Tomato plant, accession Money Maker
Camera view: tilt-top (135 deg); turntable rotation: 210 degrees
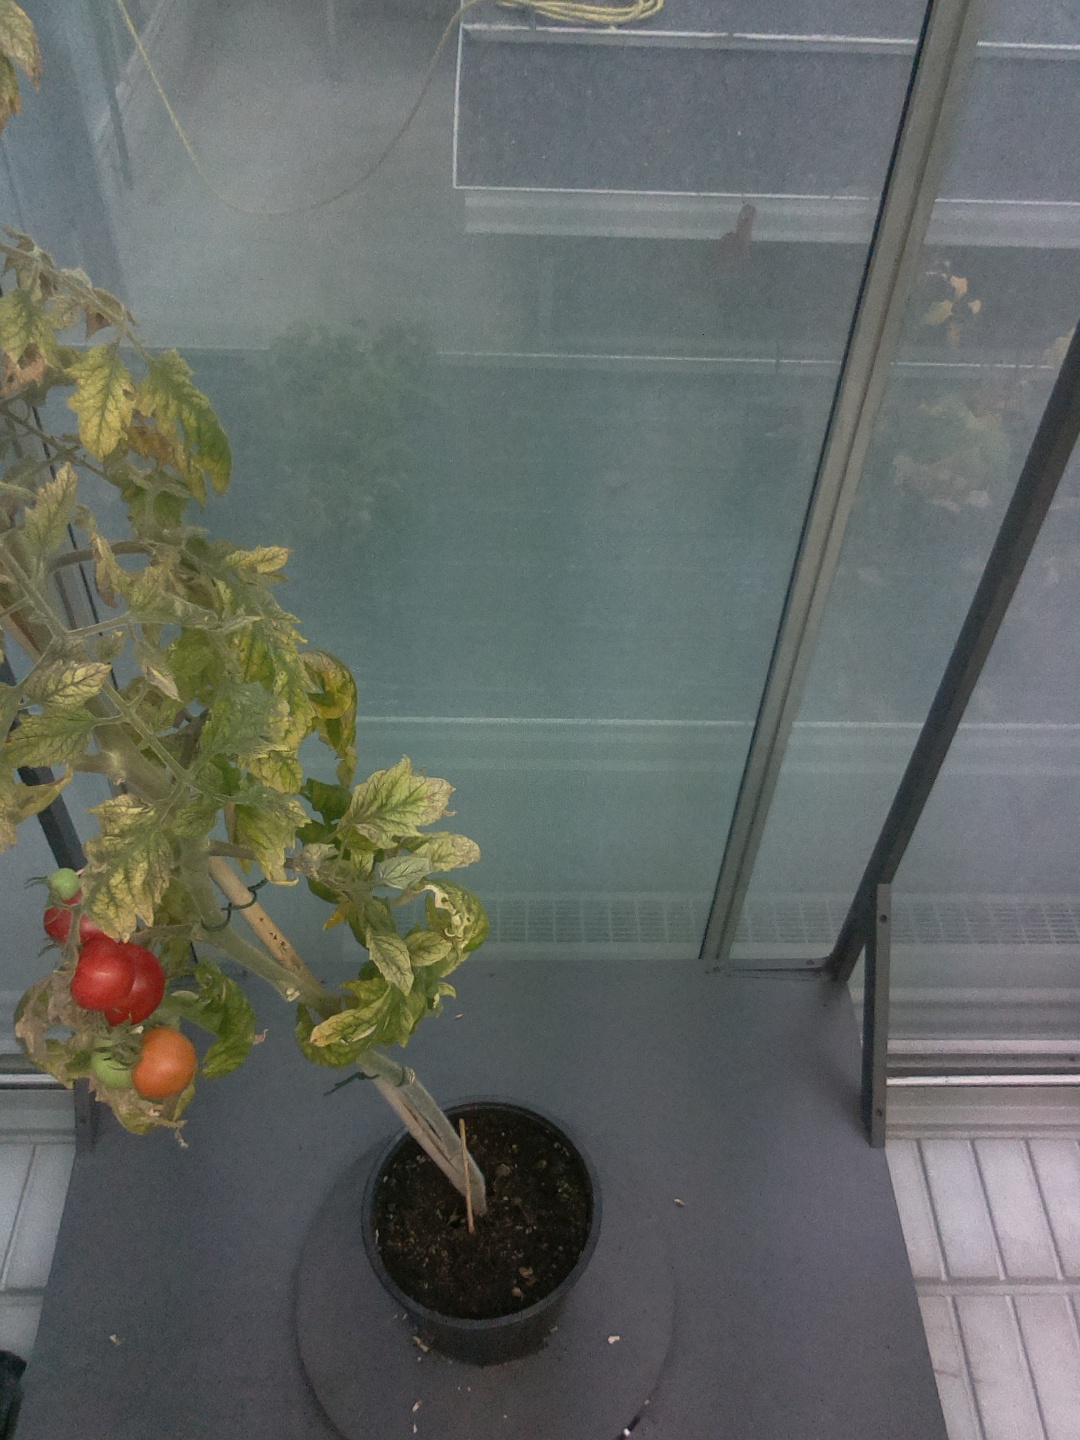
BBCH growth stage 88: 80%-90% of fruits show typical fully ripe color